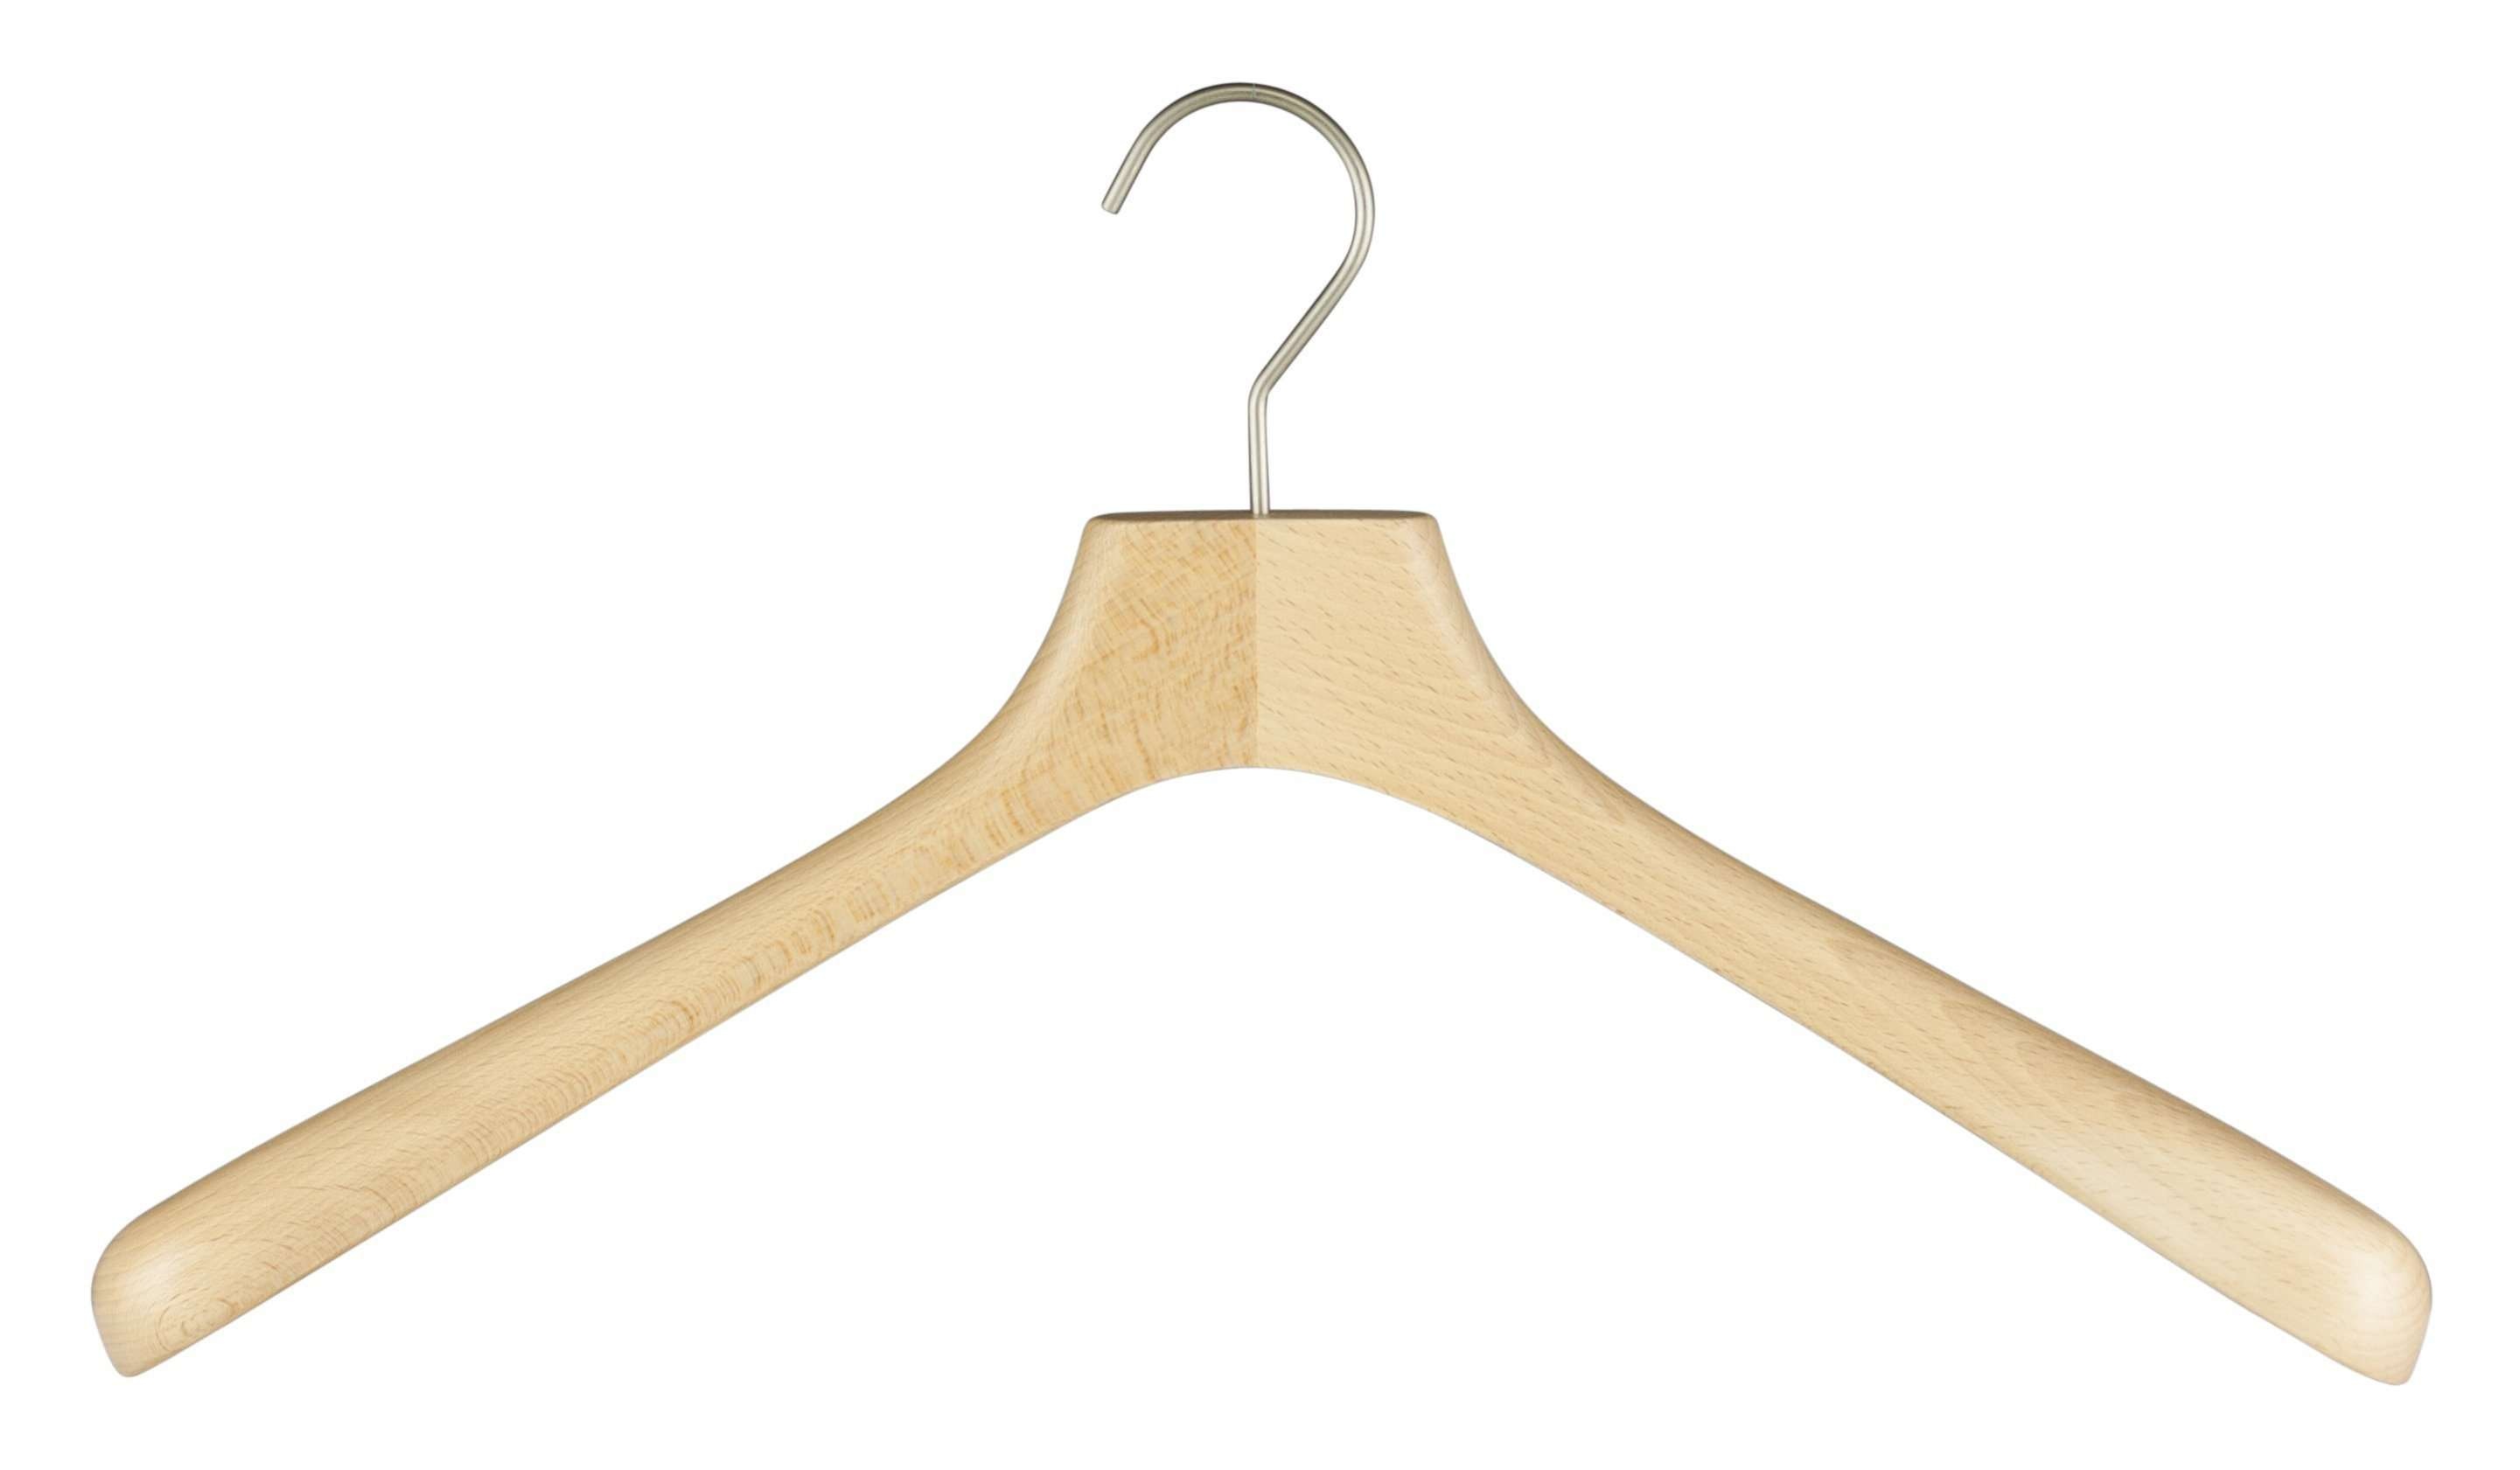
5x Garderobenbügel mit Schulterverbreiterung Exclusive
Brand: Prochema Baar AG
Der MAWA Komfort-Kleiderbügel für Jacken, Jacketts und Mäntel Entdecken Sie die perfekte Kombination aus Qualität, Funktionalität und Nachhaltigkeit mit unseren zertifizierten MAWA Anzugbügel mit Schulterverbreitung Exclusive RFS inklusive 360° drehbarem Haken. Wenn Formvollendung und durchdachte Funktionalität aufeinander, treffen, dann ist es der MAWA Exclusive. Der MAWA Exclusive ist aus hochwertigem Buchenholz in aufwändigster Verarbeitung gefertigt Die verbreiterte und an ihren Enden sorgfältig abgerundete Auflagefläche hält alle Kleidungsstücke perfekt in Form. Der besonders starke matt vernickelte Haken ist nicht nur optisch ein Highlight, sondern garantiert auch eine hohe Belastbarkeit. Der MAWA Exclusive – für ein exklusives Lebensgefühl in Ihrer Garderobe! Ordnung ist das A und O. Deshalb haben unsere Kleiderbügel alle dieselbe Hänghöhe für einen einheitlichen Look in Ihrer Garderobe! Lesen Sie hier mehr zum Thema MAWA & Nachhaltigkeit sowie zur Zertifizierung unserer Holzbügel.
Category: Home & Garden > Household Supplies > Storage & Organization > Clothing & Closet Storage > Hangers